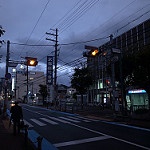
Scene: Outdoor